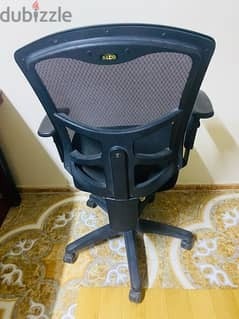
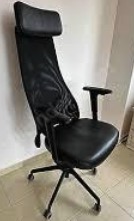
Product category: items_chair
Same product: no